James Nestor

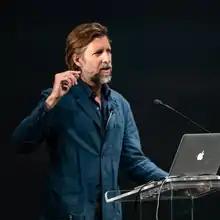
James Nestor in 2021

James Nestor is an author and journalist who has written for "Outside", "Scientific American", "Dwell", National Public Radio, "The New York Times", "The Atlantic", "Men's Journal," the "San Francisco Chronicle Magazine", and others. His 2020 nonfiction book, "," was an international bestseller, debuting on the "Wall Street Journal" and "Los Angeles Times" bestseller lists and spending 18 weeks on the "New York Times Best Sellers" in its first year of release. "Breath" won the award for Best General Nonfiction Book of 2020 by the American Society of Journalists and Authors and was a finalist for the Royal Society Science Book Prize. "Breath" was translated into more than 35 languages in 2022.